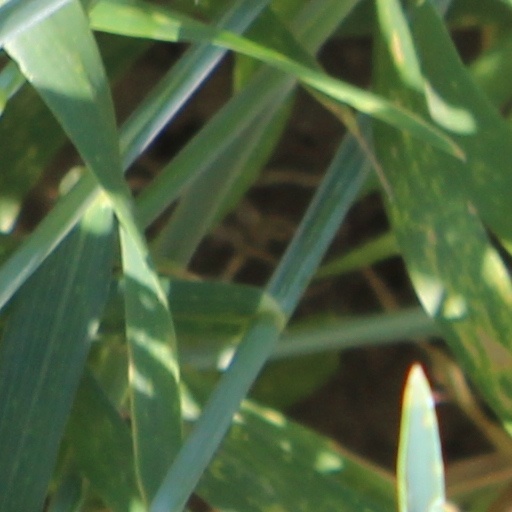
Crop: wheat